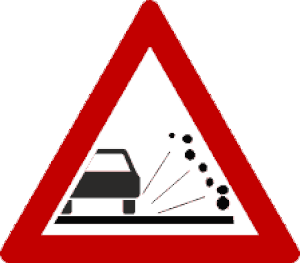
Diagramme de la signalisation routière luxembourgeoise